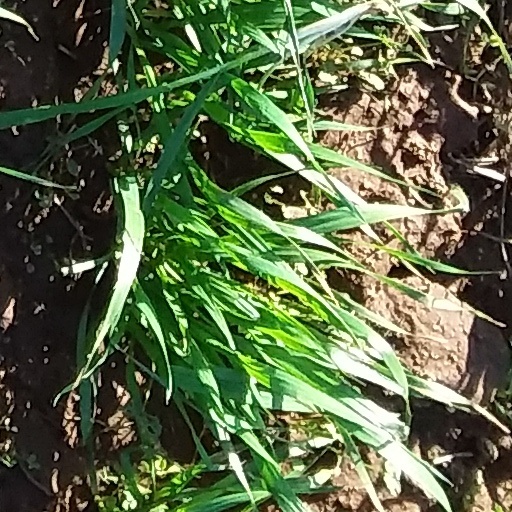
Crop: wheat